Mel Schacher

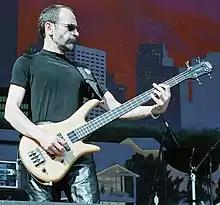
Schacher performing in 2002

Melvin George Schacher (born April 8, 1951) is an American musician who is the bassist and a founding member of the hard rock band Grand Funk Railroad.